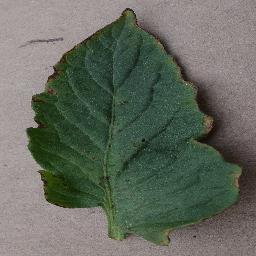
Label: Tomato___Bacterial_spot